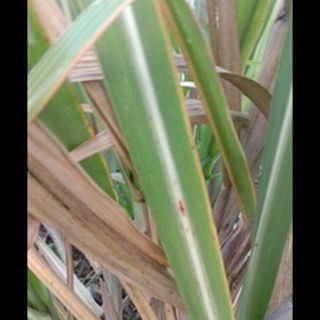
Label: sugarcane_red_rot